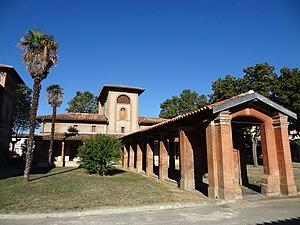
Centre hospitalier Gérard Marchant, à Toulouse, fortement endommagé par l'explosion de l'usine AZF en septembre 2001 This building is indexed in the Base Mérimée, a database of architectural heritage maintained by the French Ministry of Culture,
Un hôpital pavillonnaire est un type d'organisation fonctionnelle et spatiale des centres hospitaliers apparu au XVIIIᵉ siècle, et qui s'est largement répandu au XIXᵉ. Le principe était de répartir les différentes unités fonctionnelles ou les différents services hospitaliers dans plusieurs bâtiments appelés « pavillons ». Cette disposition qui favorise le renouvellement et la circulation de l'air permettait en outre d'isoler les secteurs et les pathologies, répondant ainsi aux préoccupations hygiénistes nées des progrès de la médecine.